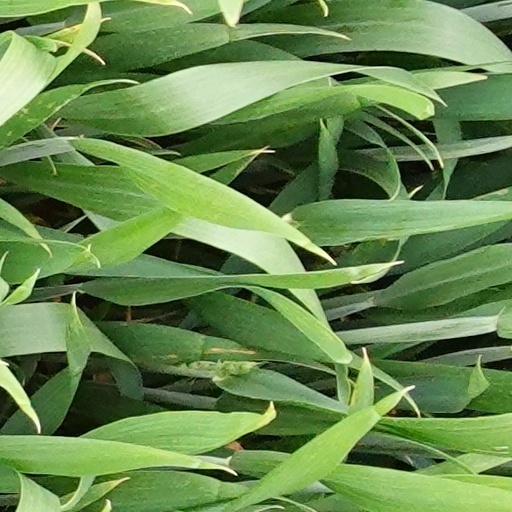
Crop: wheat